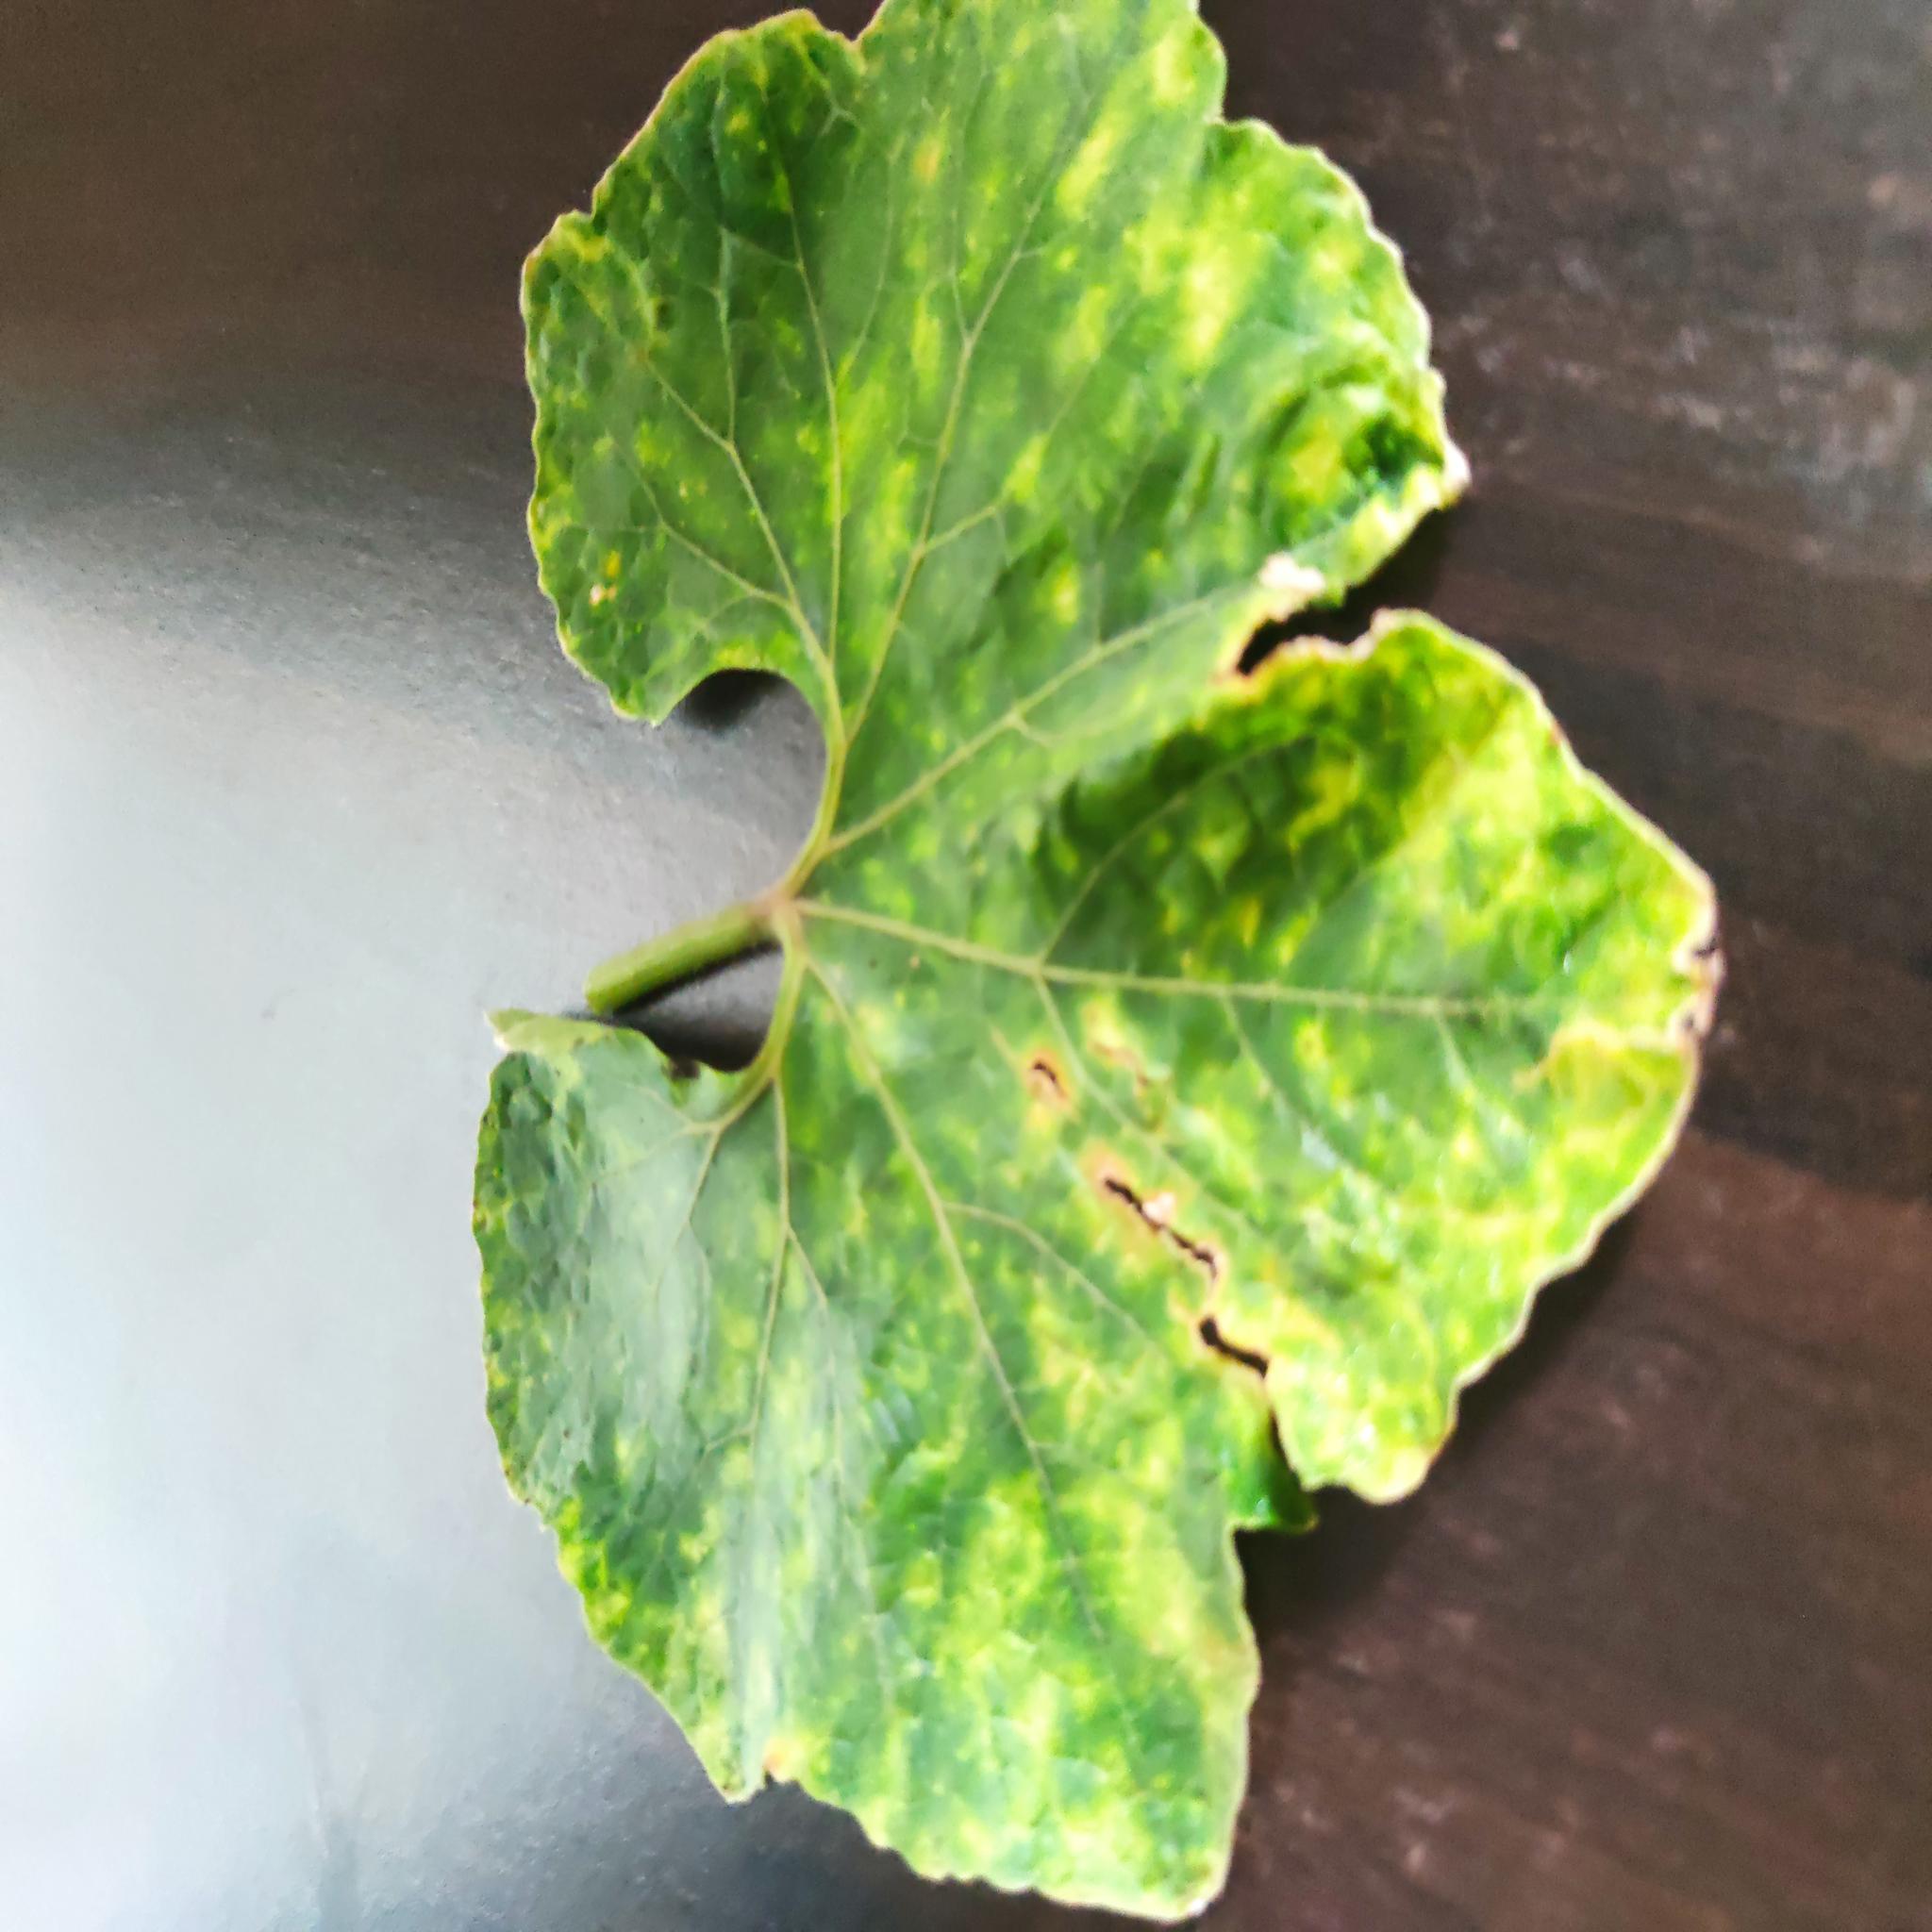
Label: Downy mildew